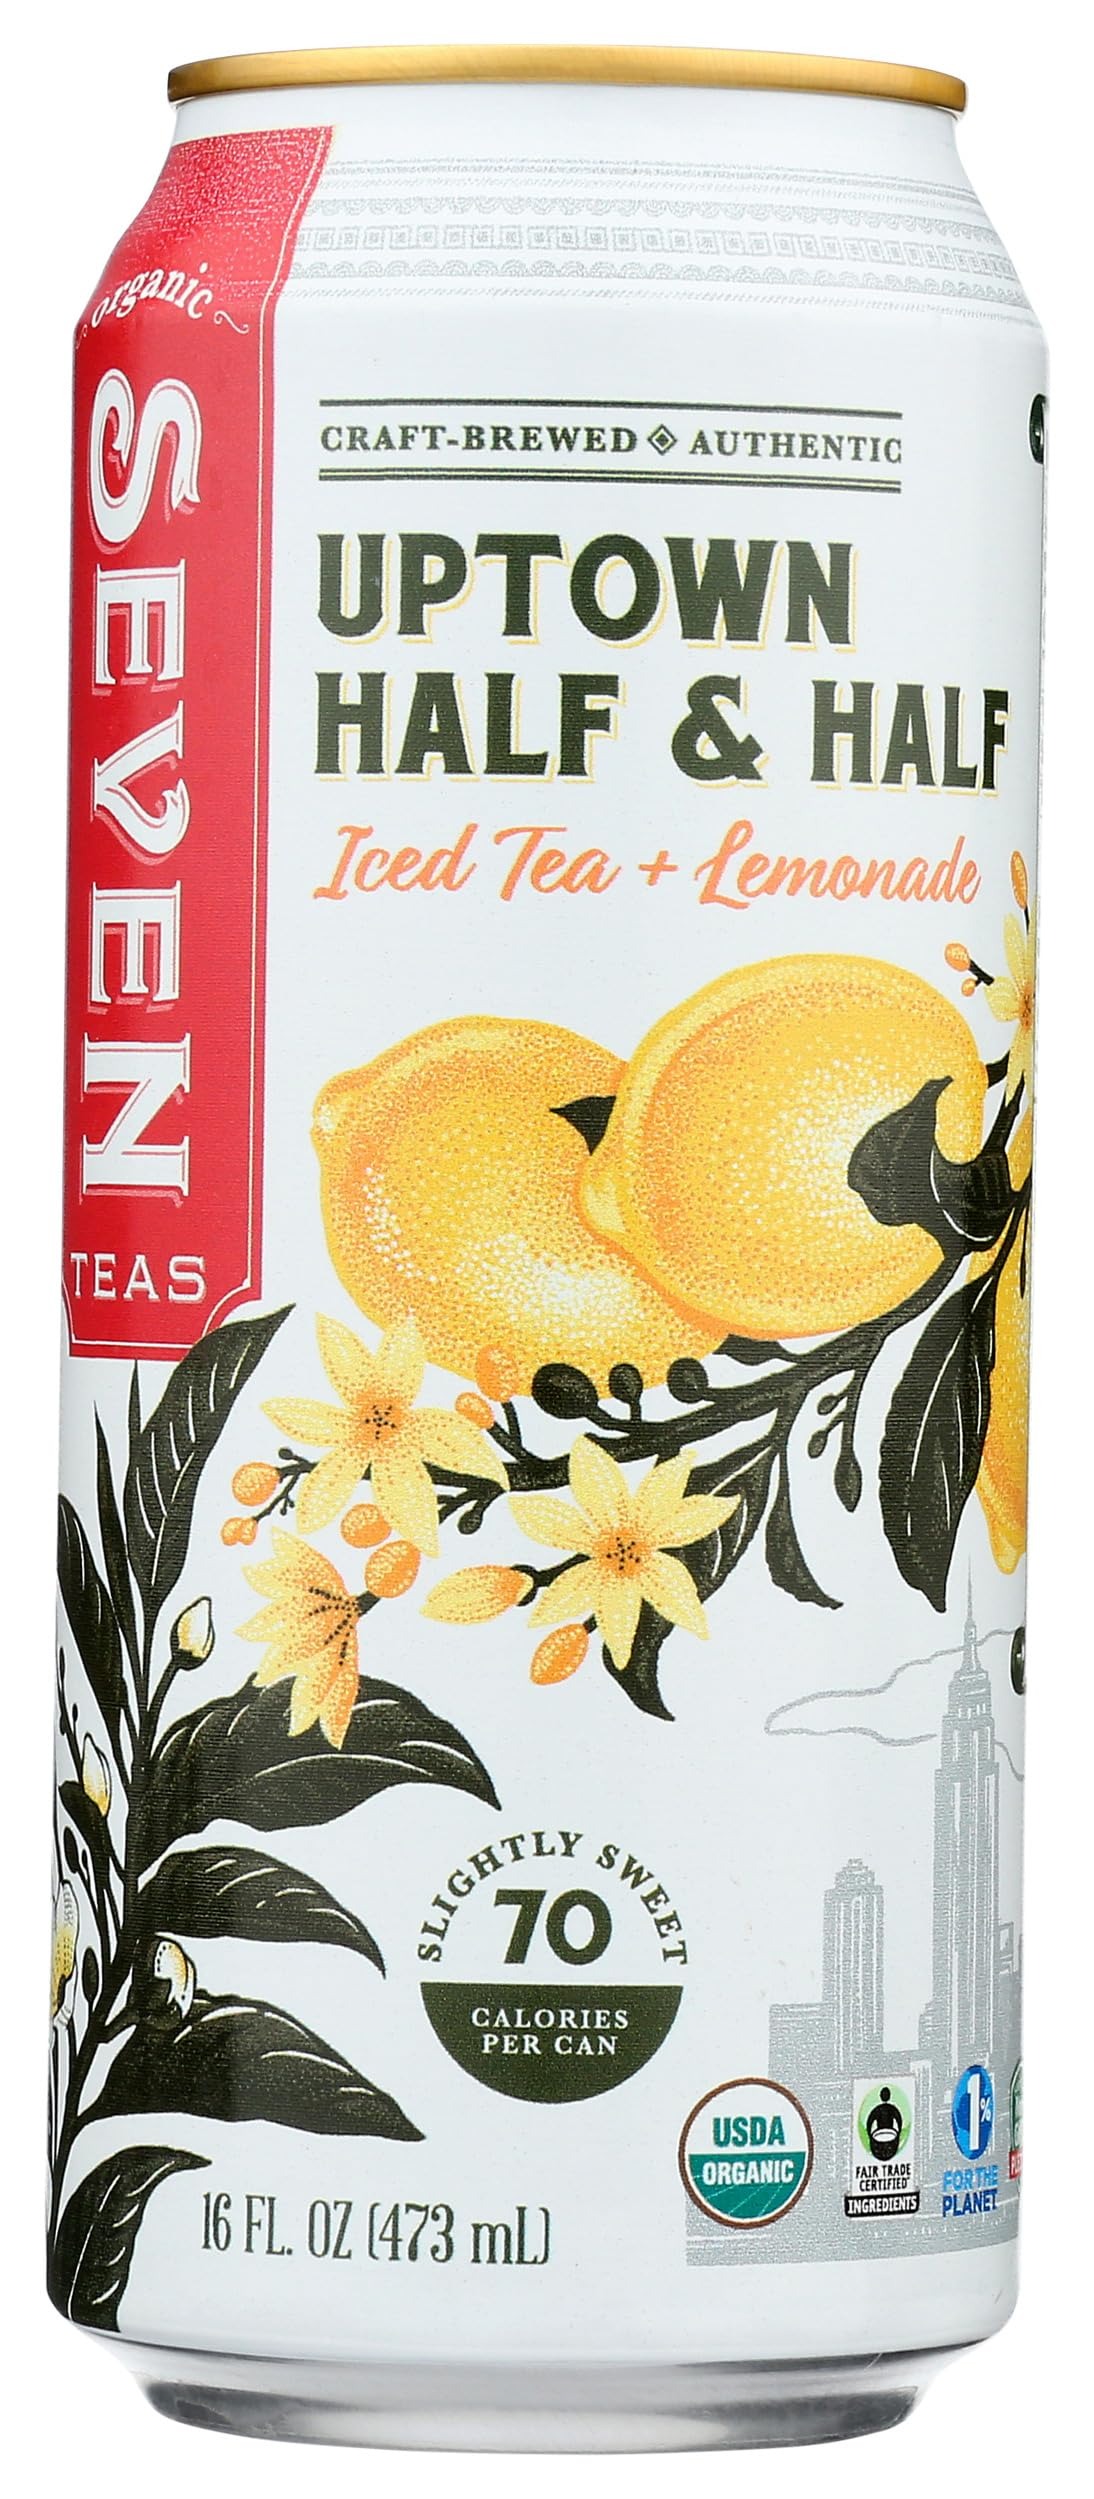
Item Name: SEVEN TEAS Organic Uptown Half & Half Iced Tea & Lemonade, 16 FZ
Product Description: Beverage
Value: 16.0
Unit: Fl Oz

Price: 55.99